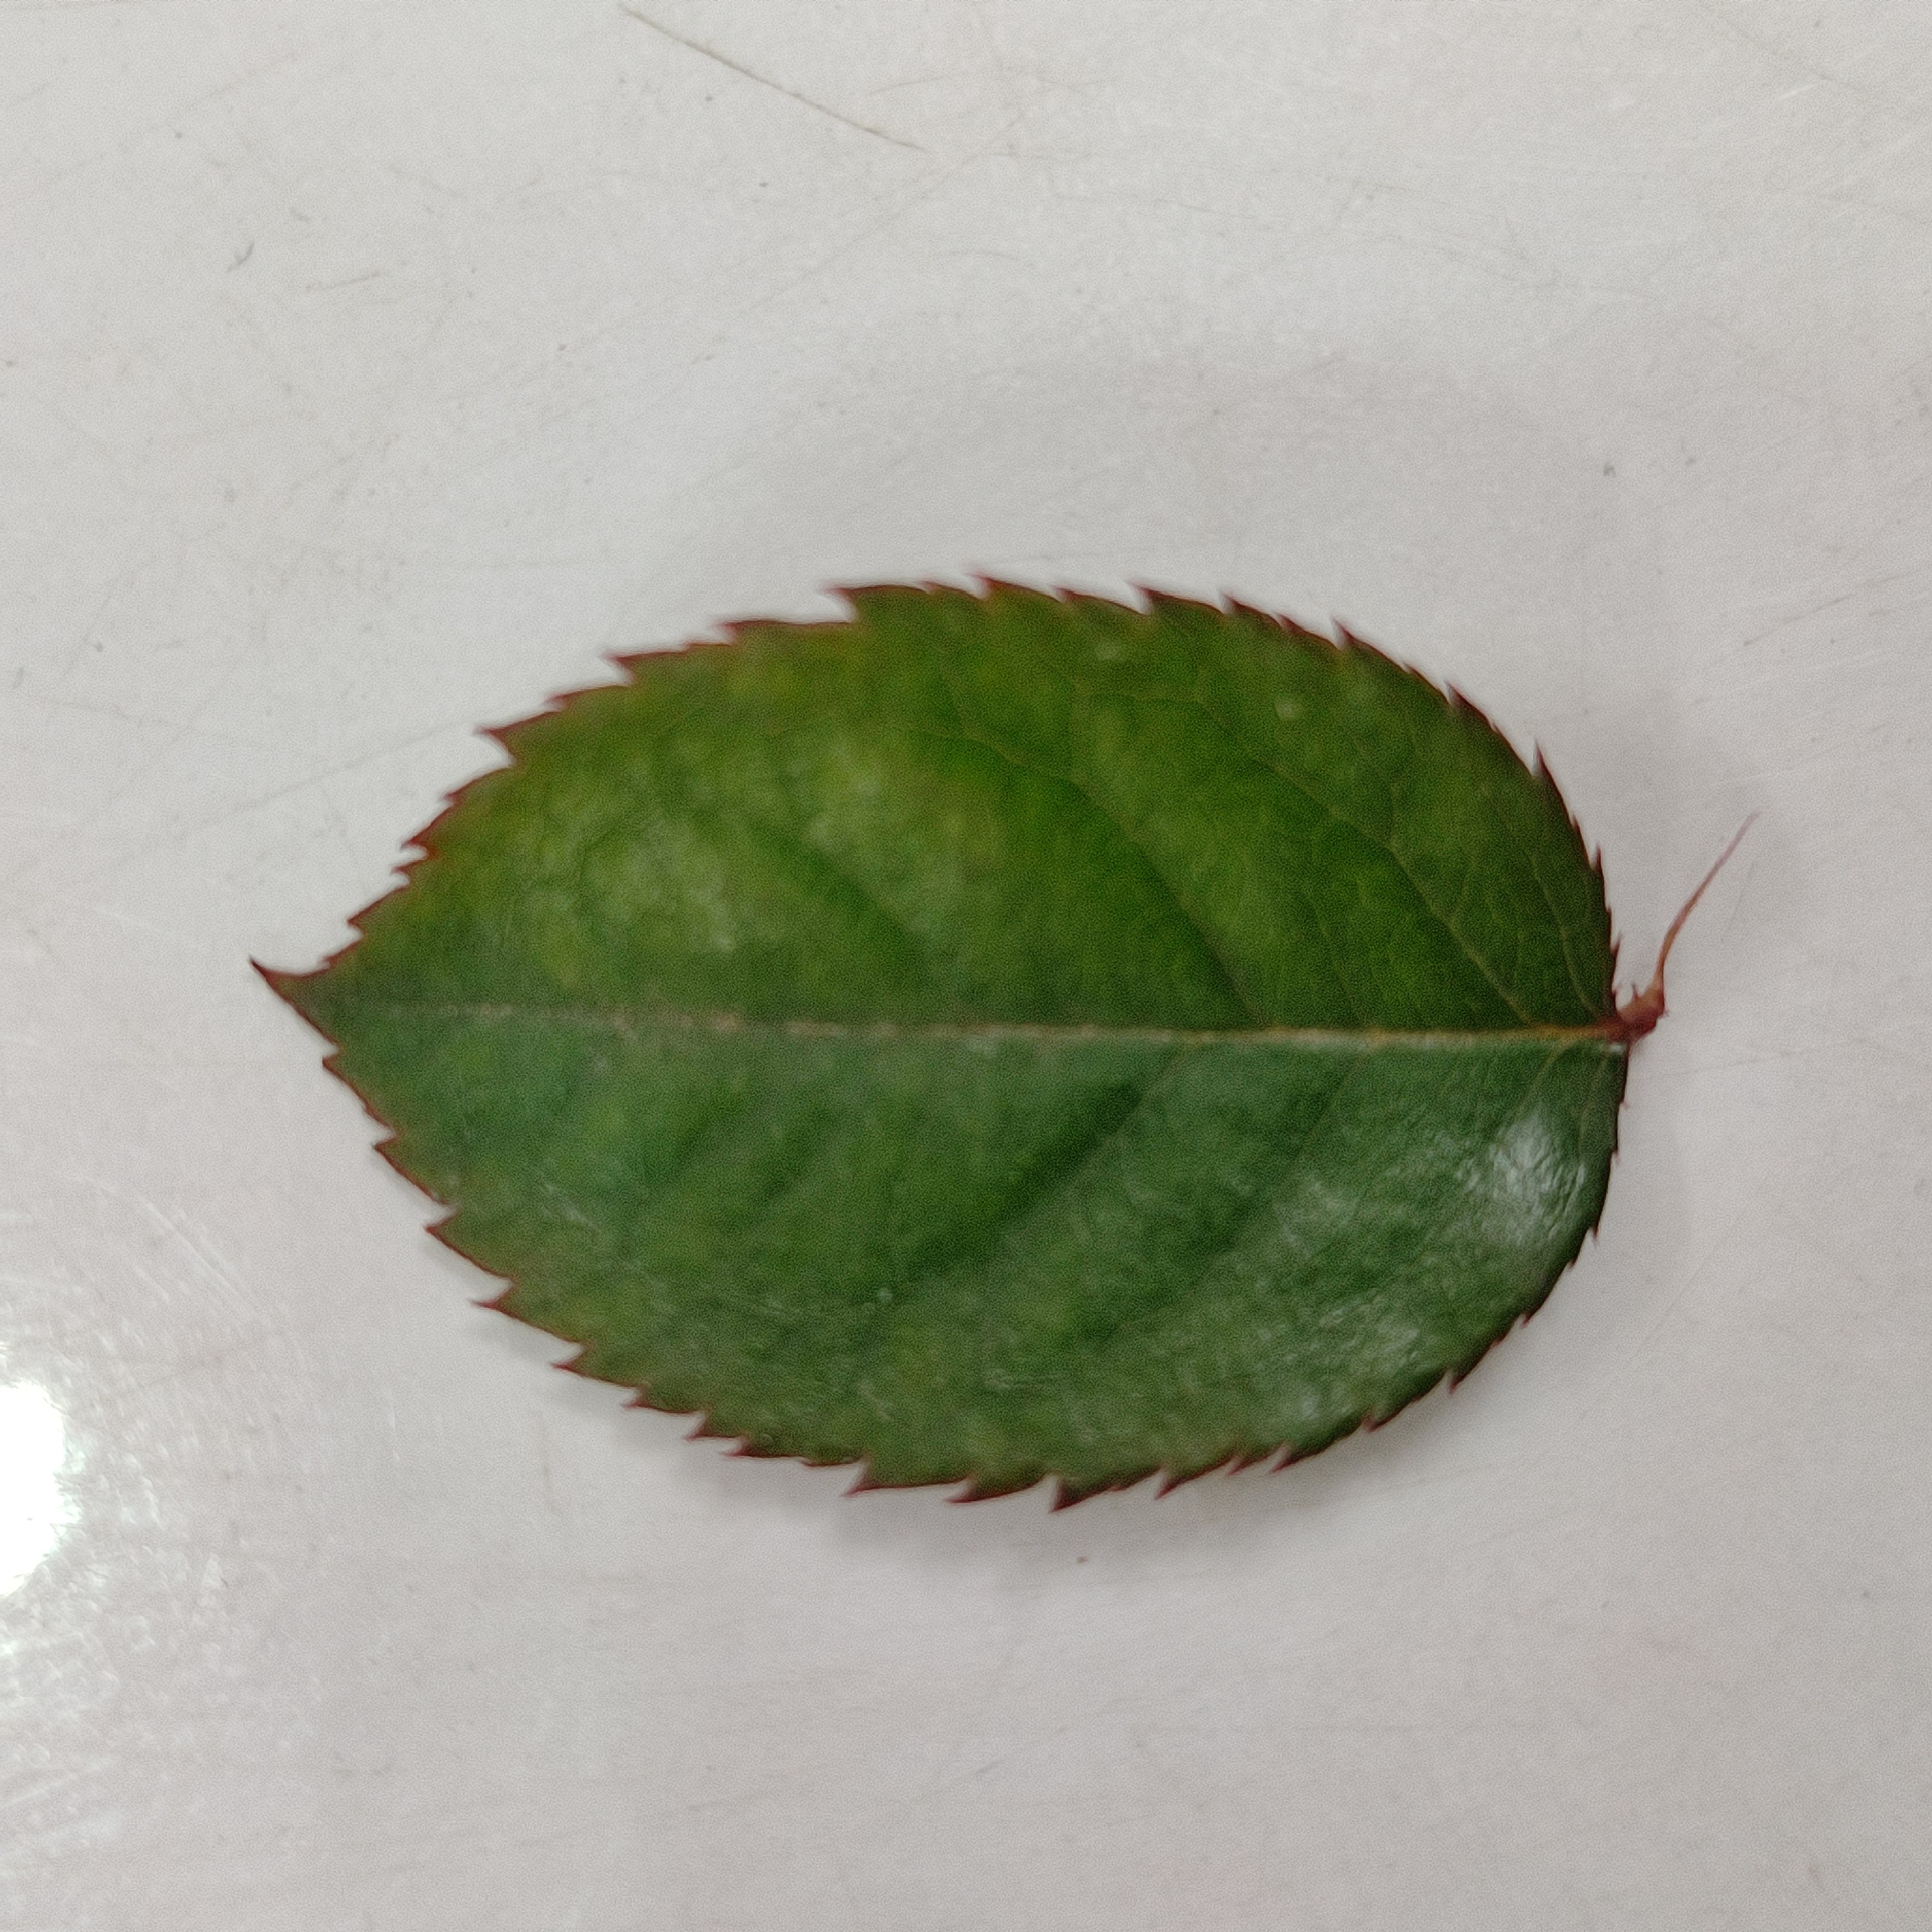
Label: Healthy Leaf